Armenian–Azerbaijani war (1918–1920)

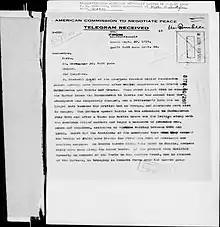
American Commission to Negotiate Peace telegram describing massacres around Nakhichevan

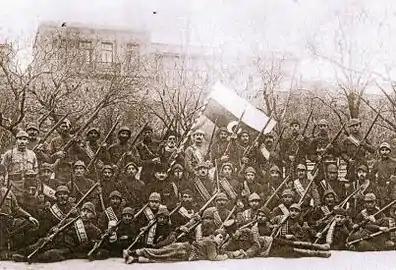
Soldiers and officers of the army of Azerbaijan Democratic Republic in 1918

The ethnic conflict between Armenians and Azerbaijanis has deep historical roots, with mutual territorial claims emerging against the backdrop of religious and cultural differences between the two peoples.